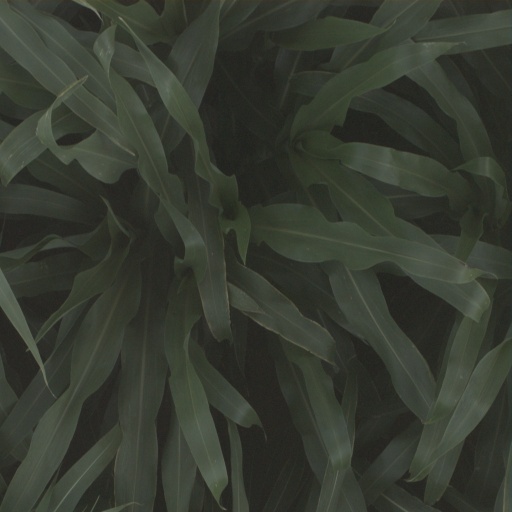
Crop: sorghum